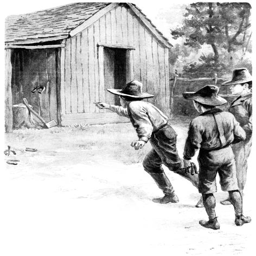
boys playing a game of vector art illustration